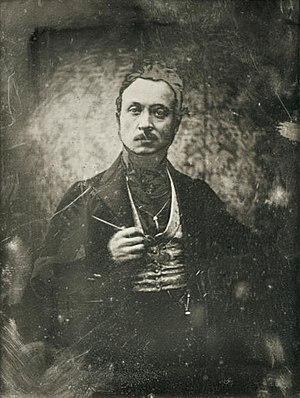
Joseph-Philibert Girault de Prangey, né à Langres le 20 octobre 1804 et mort le 7 décembre 1892 à Courcelles-Val-d'Esnoms, est un archéologue, un photographe, un dessinateur et un éditeur d'art français. Féru de voyage et d'architecture, il est le premier théoricien français sur l'architecture hispano-mauresque et arabe.